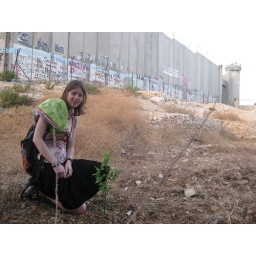
Olive tree near the wall